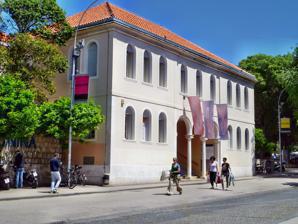
Building: Gallery of Fine Arts, Split
Country: Croatia
Year built: 1931
Art museum in Split, Croatia Museum of Fine Arts, Split Established 1931 Location Kralja Tomislava 15, 21000 Split, Croatia Coordinates 43°30′55″N 16°26′17″E / 43.5152336°N 16.4380681°E / 43.5152336; 16.4380681 Director Branko Franceschi Website www.galum.hr The Museum of Fine Arts ( Croatian : Galerija umjetnina ), is an art museum in Split , Croatia containing works from the 14th century up to the present day providing an overview of the artistic developments in the local art scene. The museum was founded in 1931, and has a permanent exhibition of paintings and sculptures that includes works by major Croatian artists such as Vlaho Bukovac , Mato Celestin Medović , Branislav Dešković , Ivan Meštrović , Emanuel Vidović and Ignjat Job . The museum also has an extensive collection of icons , and holds special exhibits of works by contemporary artists. In 2009 the museum relocated to new premises in the old hospital building in Split, completely refurbished to provide a fully modern exhibit space. History In 1908, a Dalmatian art exhibition was held, the first to bring modern art to the city. Local artists, writers, musicians and architects at that time were training in other parts of Europe, bringing back exciting new trends. The Dalmatian governor, Nicholas Nardelli, bought several pieces from the show to form the basis of a new art gallery, giving them into the care of Kamilo Tončić, the director of the School of Crafts. Over the next 20 years, the collection grew and the art gallery idea was promoted. Approval was granted by the city in 1928, and the first exhibit opened to the public in 1931. Originally housed in a building in Lovretska Street, the museum's first director was Kamilo Tončić, the curator was Angjeo Uvodić, and restorer Cata Dujšin. At the grand opening some 300 works of art were on display, from a total of 500 in the permanent collection. Over the years the collection grew through acquisitions, donations and bequests, most notably from Ivo Tartaglia , who donated over 300 works of art from his private collection. During the period 1950–1979, under the direction of Kruno Prijatelj , the gallery started running art education programs, published numerous publications, and began organizing exhibitions by contemporary artists. Today, holdings number more than 3,500 works covering the period from the 14th century up to the present day, representing all the major artistic developments in the area. Space in the original premises was limited and in 2001, Split City Council granted use of the old hospital building for conversion into a new exhibiting space. Because of the sensitive historic nature of the building (which dates from 1792) and its location next to the north wall of Diocletian's palace , the renovation necessarily involved the Ministry of Culture and its Department for Protection of Cultural Heritage – Conservation Department in Split. Following the refurbishment, a fully modern exhibition space was created, appropriate for museum's growing collection. The new museum provides office and restoration workshops, as well as public areas and exhibit spaces. The ground floor is designed with an indoor atrium and north terrace with space for concerts, lectures and other performances throughout the year. The indoor atrium also offers visitors a bookstore, museum shop, and café. Upstairs is the main exhibit space for the permanent collections. The north wing houses the restoration workshops, and an archive library. Collections The museum's permanent collection includes more than 3,500 works of art dating from the 14th century up to the present day. The holdings provide an overview of all the major art movements and trends in the local area, and include works by Croatian artists and artists from the former Yugoslavia , Italy , Germany , Austria , France , and the Czech Republic , all of whom have a connection to Split. The museum's restoration department focuses on the conserving the works and preparing them for public display. The museum also houses a large documentation archive of graphics , publications, press clippings, and photograph library. Icons The Museum of Fine Arts has one of the richest icon collections in Croatia, with works from the 15th to 19th century on display. In addition to those from the Cretan School , and Ionian school , holdings include icons from Russia and from the Greek mainland. Of special interest are icons from the 18th–19th century painted by masters from Boka Kotorska . The icons are mostly of small and medium sizes, indicating the original purpose of private devotion. Old masters The early section covers 14th–18th centuries, and most notably includes work by the 14th-century Venetian artist Paolo Veneziano . Other artists include Andrija Alesi and Juraj Čulinović (15th century), Albrecht Dürer , Andrija Medulić (16th century), Girolamo Brusaferro , and Matej Ponzoni and Federiko Benković (17th century). 19th century and modern art The collection of 19th century and modern art forms the largest part of the museum's holdings. From the 19th century, the portraits by Juraj Pavlović and Ivan Skvarčina are notable. The collection contains paintings by Vlaho Bukovac , Emanuel Vidović , Mato Celestin Medović , Ignjat Job , Juraj Plančić and Marino Tartaglia . Sculptural works include pieces by Ivan Rendić , Branislav Dešković and Ivan Meštrović . The collection also contains works by Vladimir Becić , Oskar Herman , Miroslav Kraljević , Ljubo Babić , Jerolim Miše , Ljubo Ivancić , Antun Kaštelančić , Edo Murtić , Kosta Angeli Radovani , Antun Masle , Slavko Kopač , Sava Šumanović , Nadežda Petrović , Petar Dobrović and Branko Ružić . Contemporary art The collection of contemporary art contains works of Croatian artists from the 1950s to the present day. Best known are the works of Ivo Dulčić , Ljubo Ivančić , Slavko Kopač , Ferdinand Kulmer , Branko Ružić , Ivan Kožarić , and Đuro Seder . Constructivist and geometric trends in Croatian art are represented by members of the groups EXAT-51, and New Tendencies, such as Ivan Picelj , Julije Knifer and Juraj Dobrović . From the 1980s, there are works by Damir Sokić and Nino Ivančić , and a group that once formed the artistic core of Split: Kuzma Kovačić , Vasko Lipovac , Kažimir Hraste and Gorky Žuvela . The younger generation of Croatian artists are represented by Ana Opalić , Lauren Živkovića Kuljiša , Viktor Popović . References